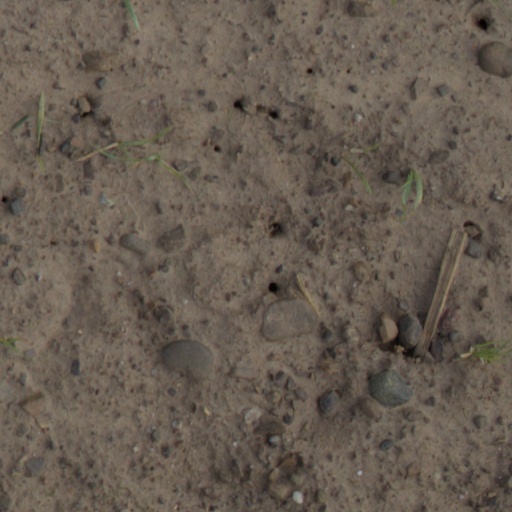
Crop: wheat